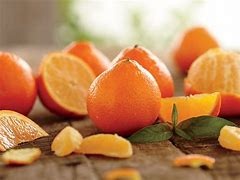
Label: mandarine